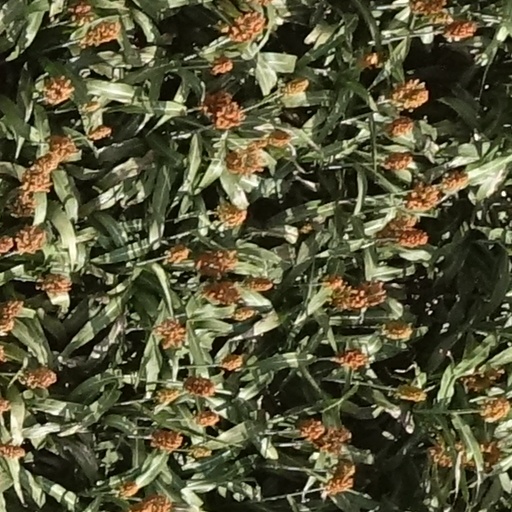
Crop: sorghum